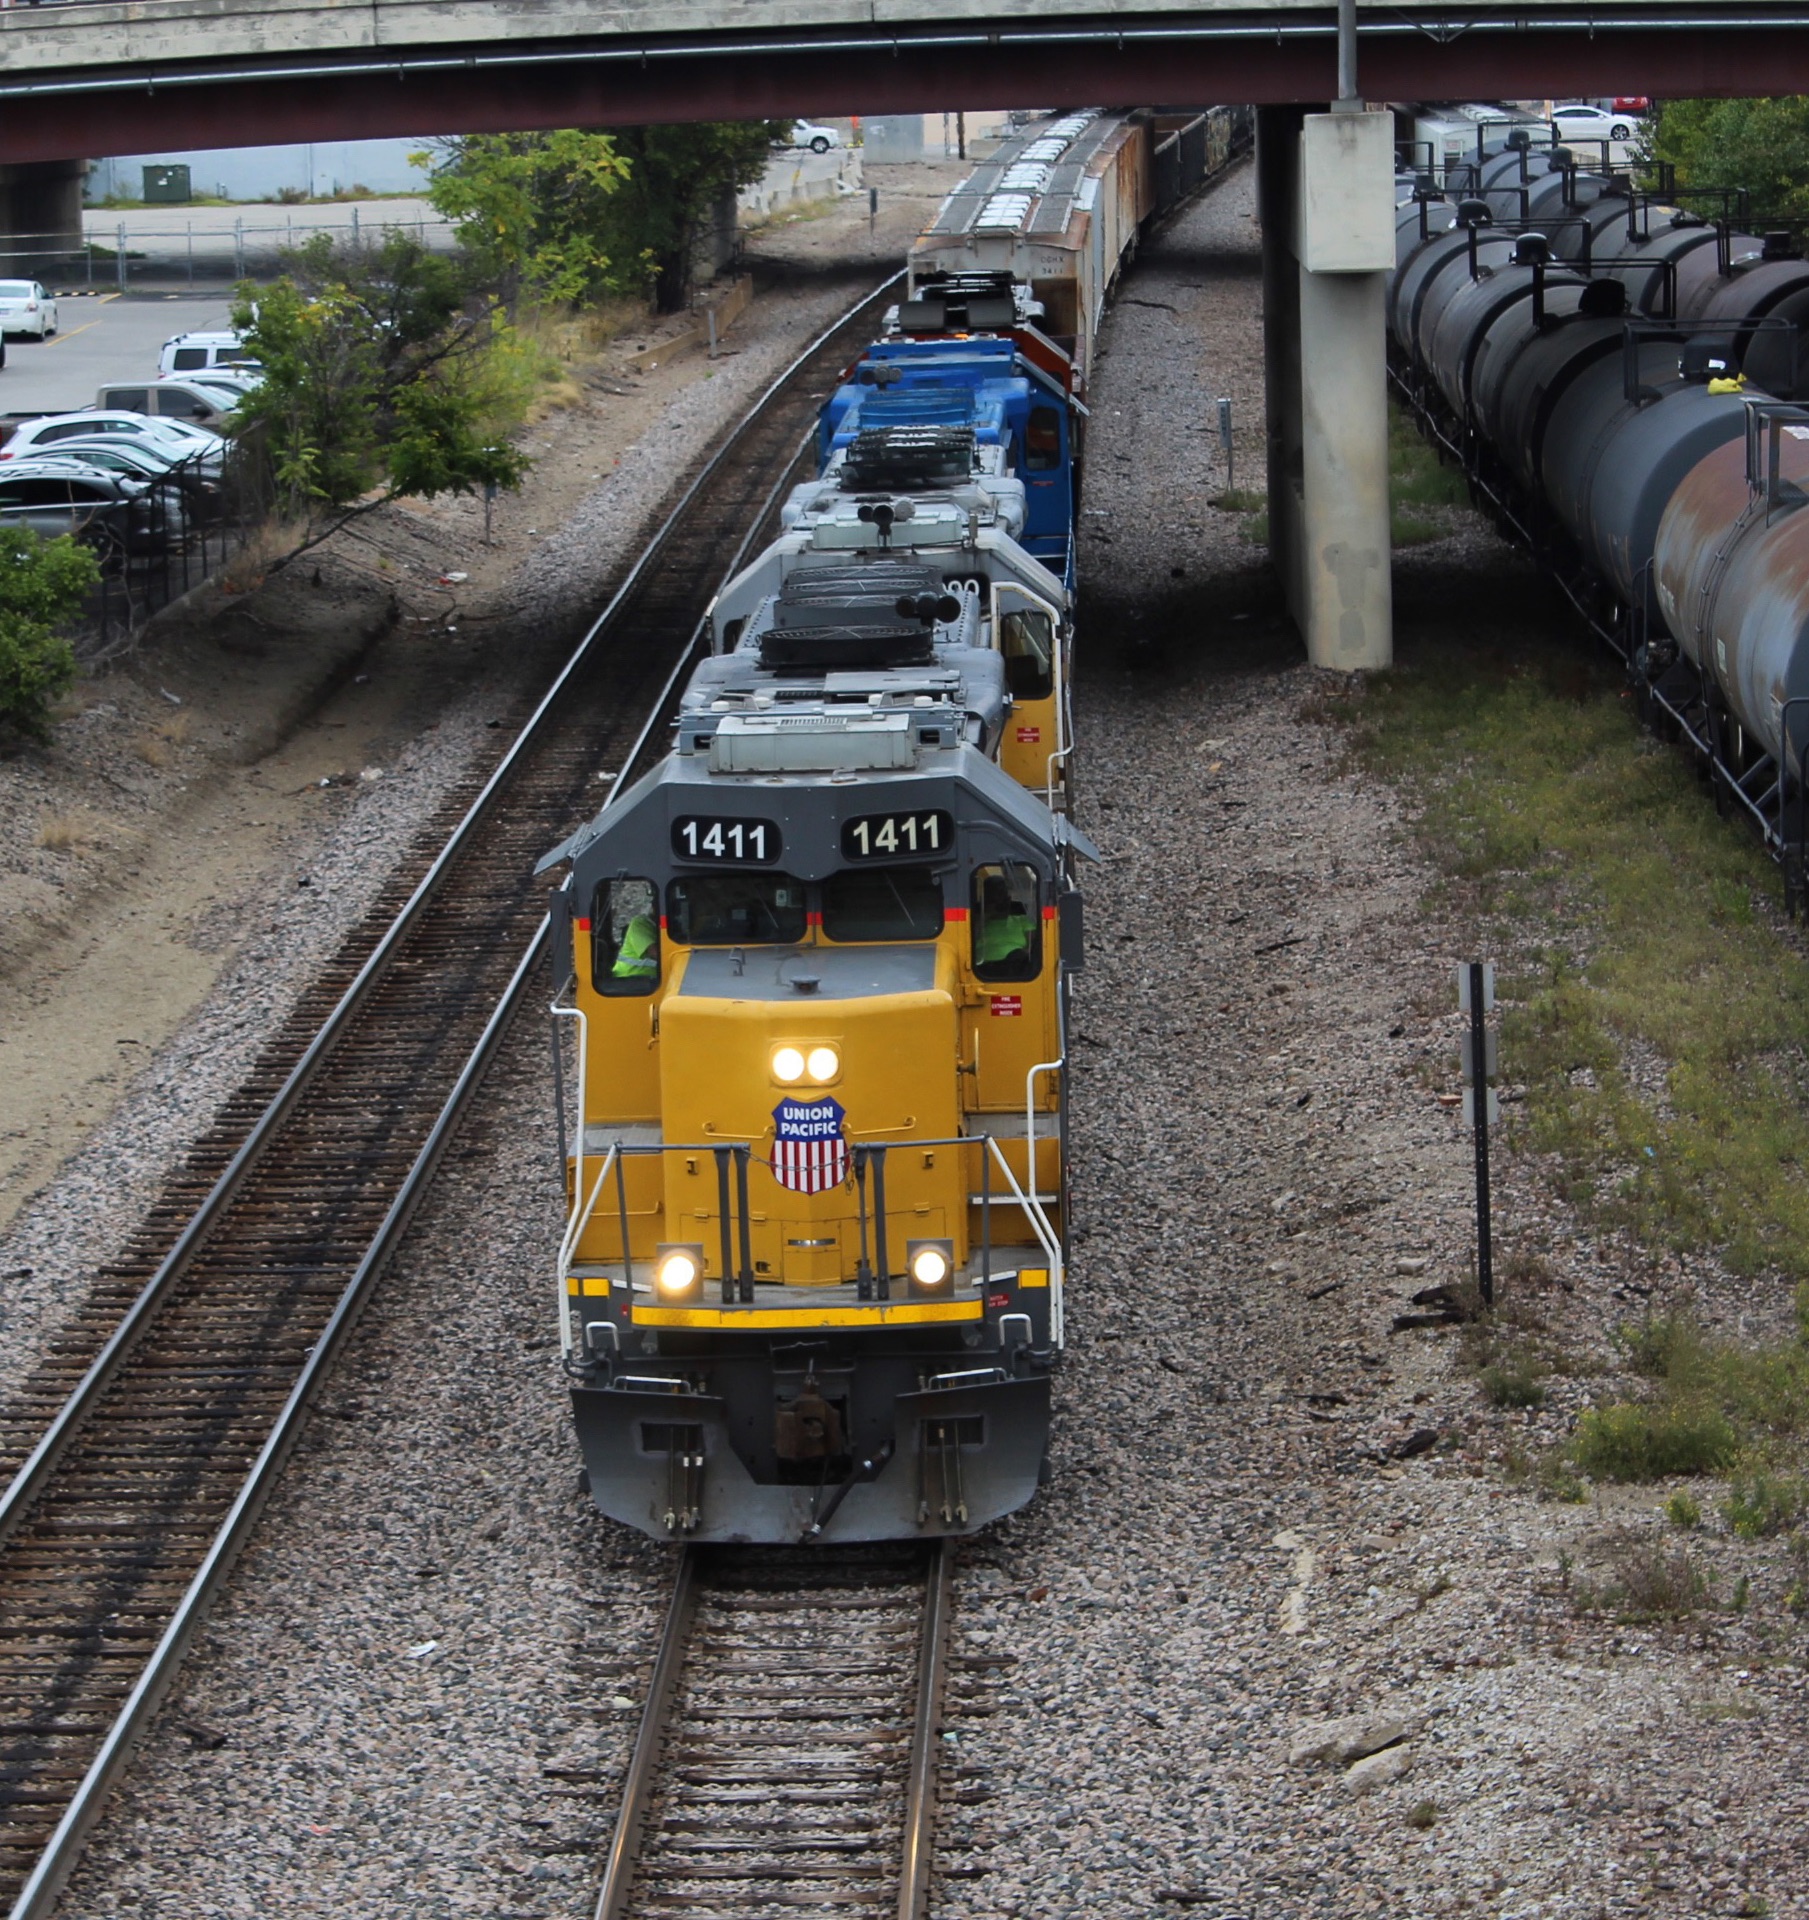
track, train, asphalt, transport, vehicle, public transport, locomotive, rail transport, land vehicle, rolling stock, railroad car